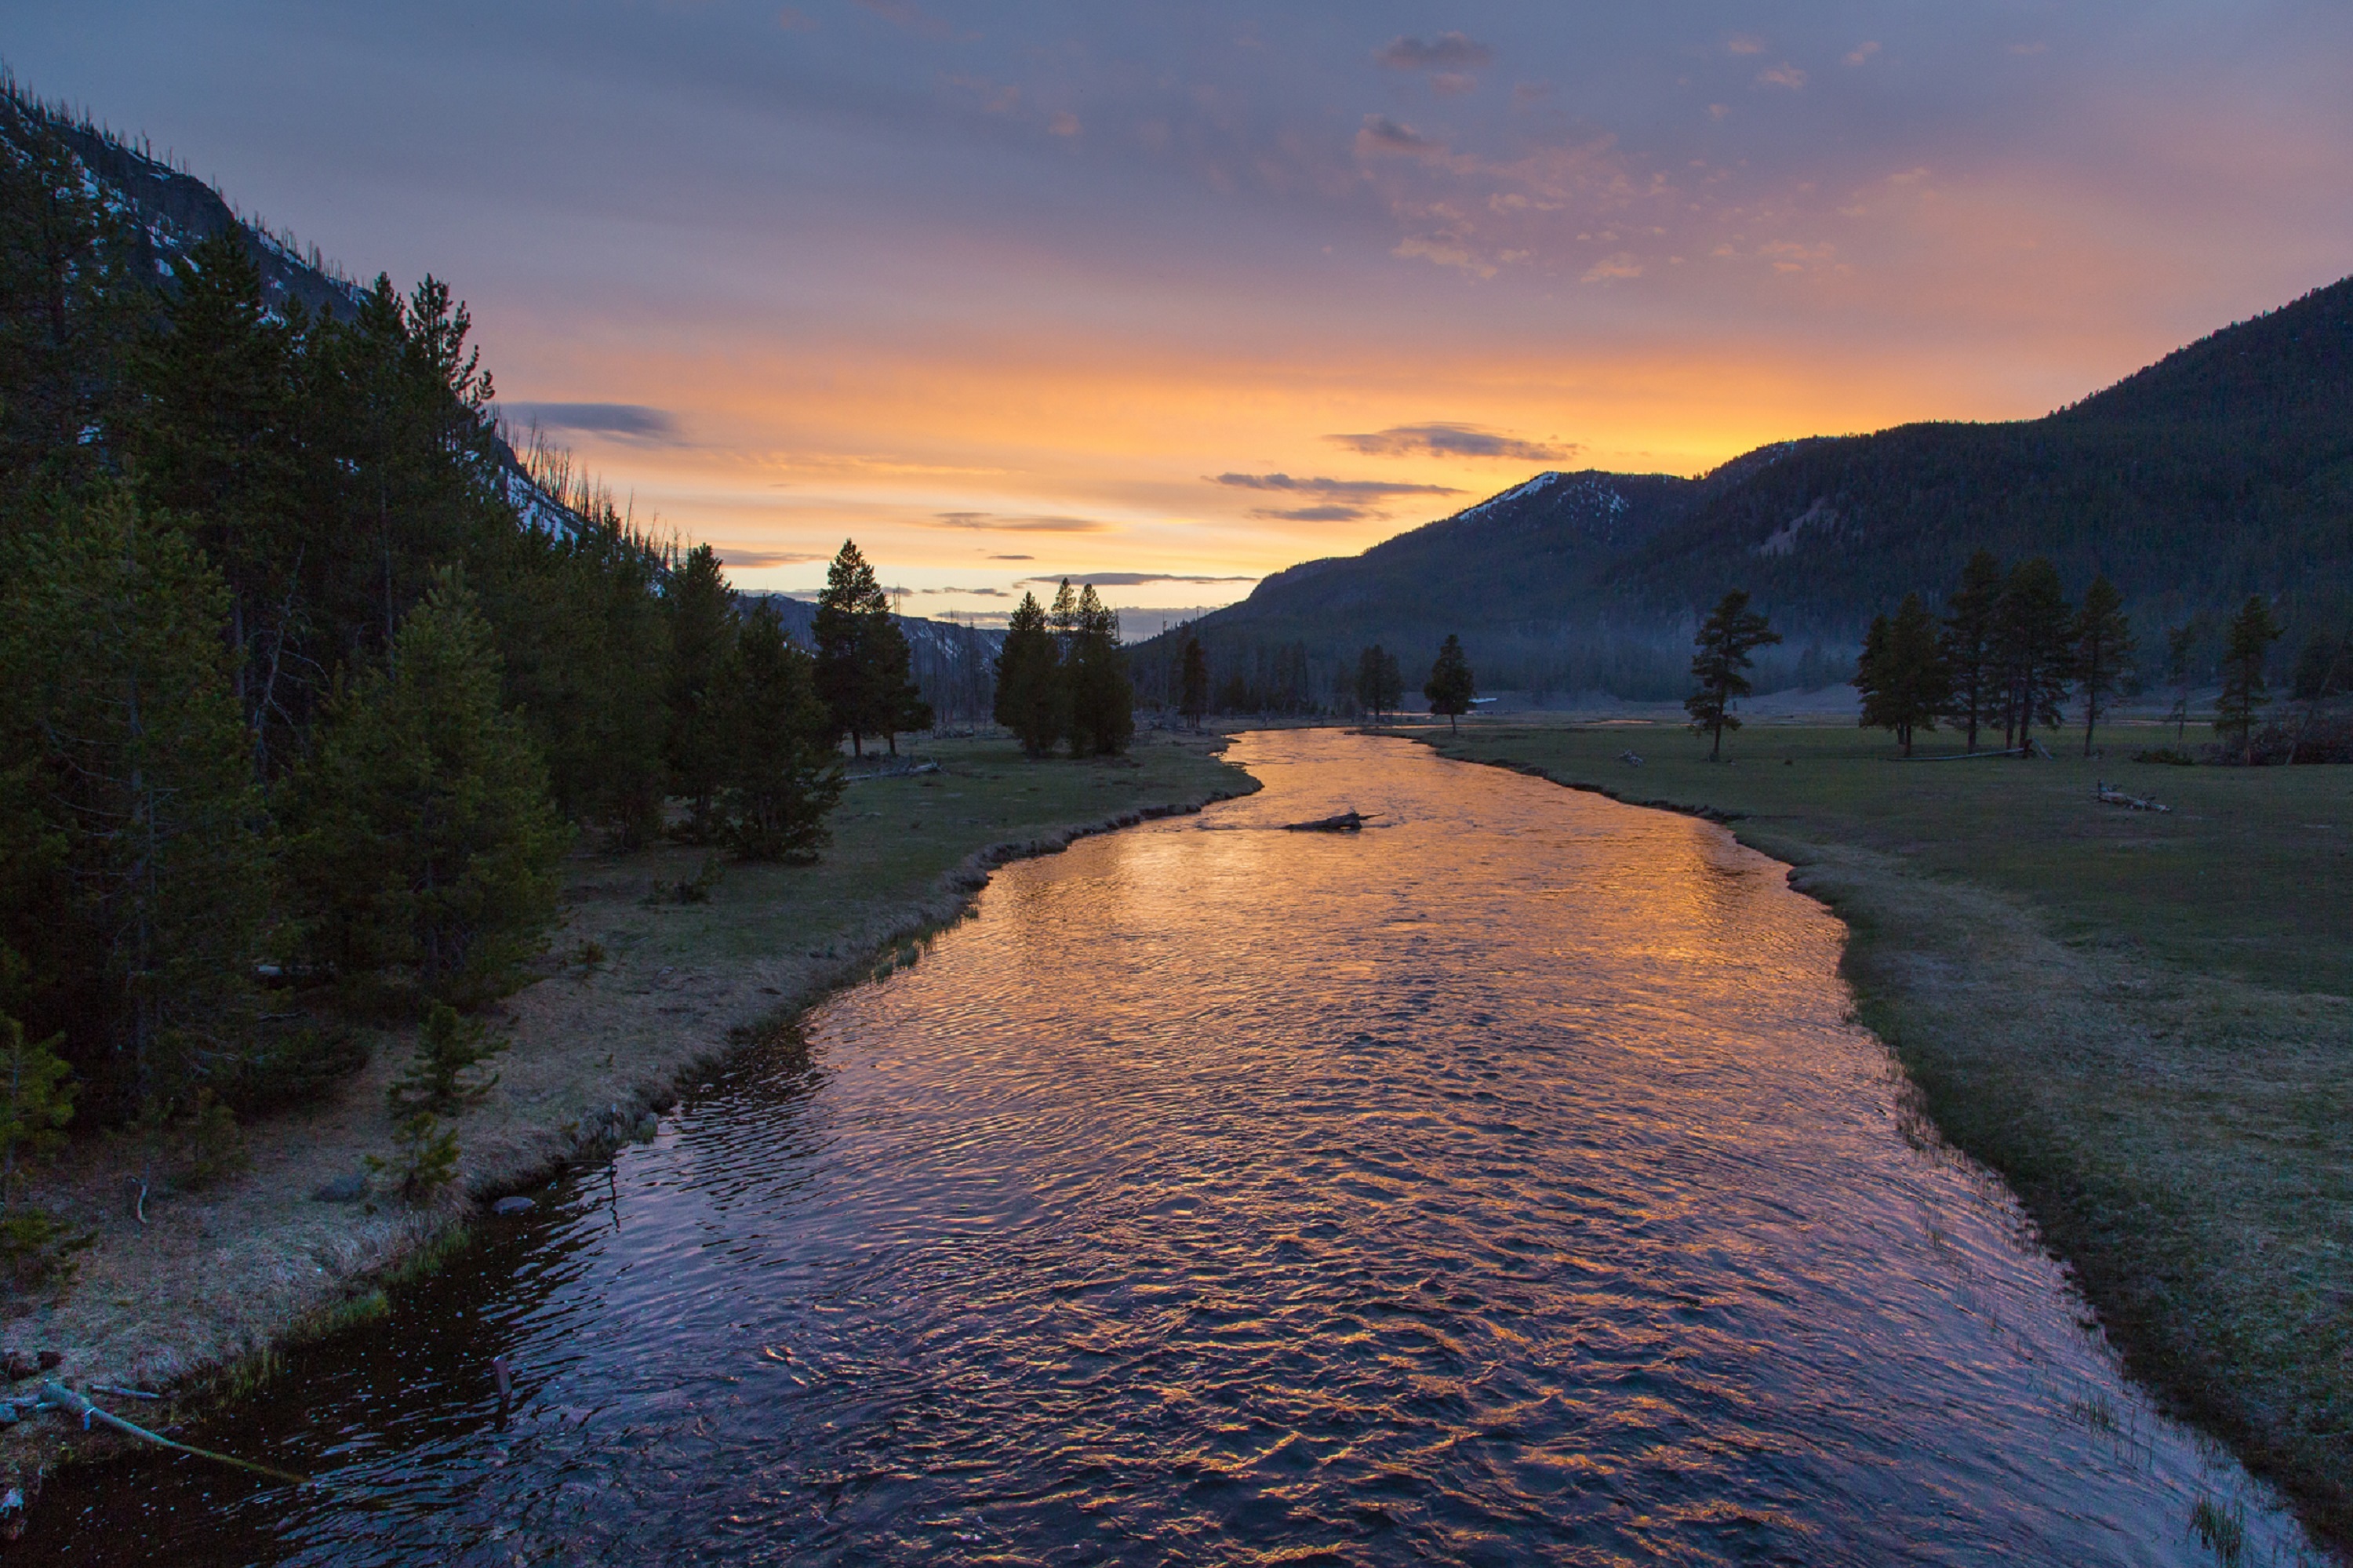
landscape, sea, coast, water, forest, mountain, snow, cloud, sky, sunrise, sunset, morning, shore, lake, dawn, river, dusk, idyllic, evening, twilight, reflection, tranquil, scenic, peaceful, park, usa, america, reservoir, waterway, body of water, yellowstone, outdoors, national, quiet, loch, river landscape, landform